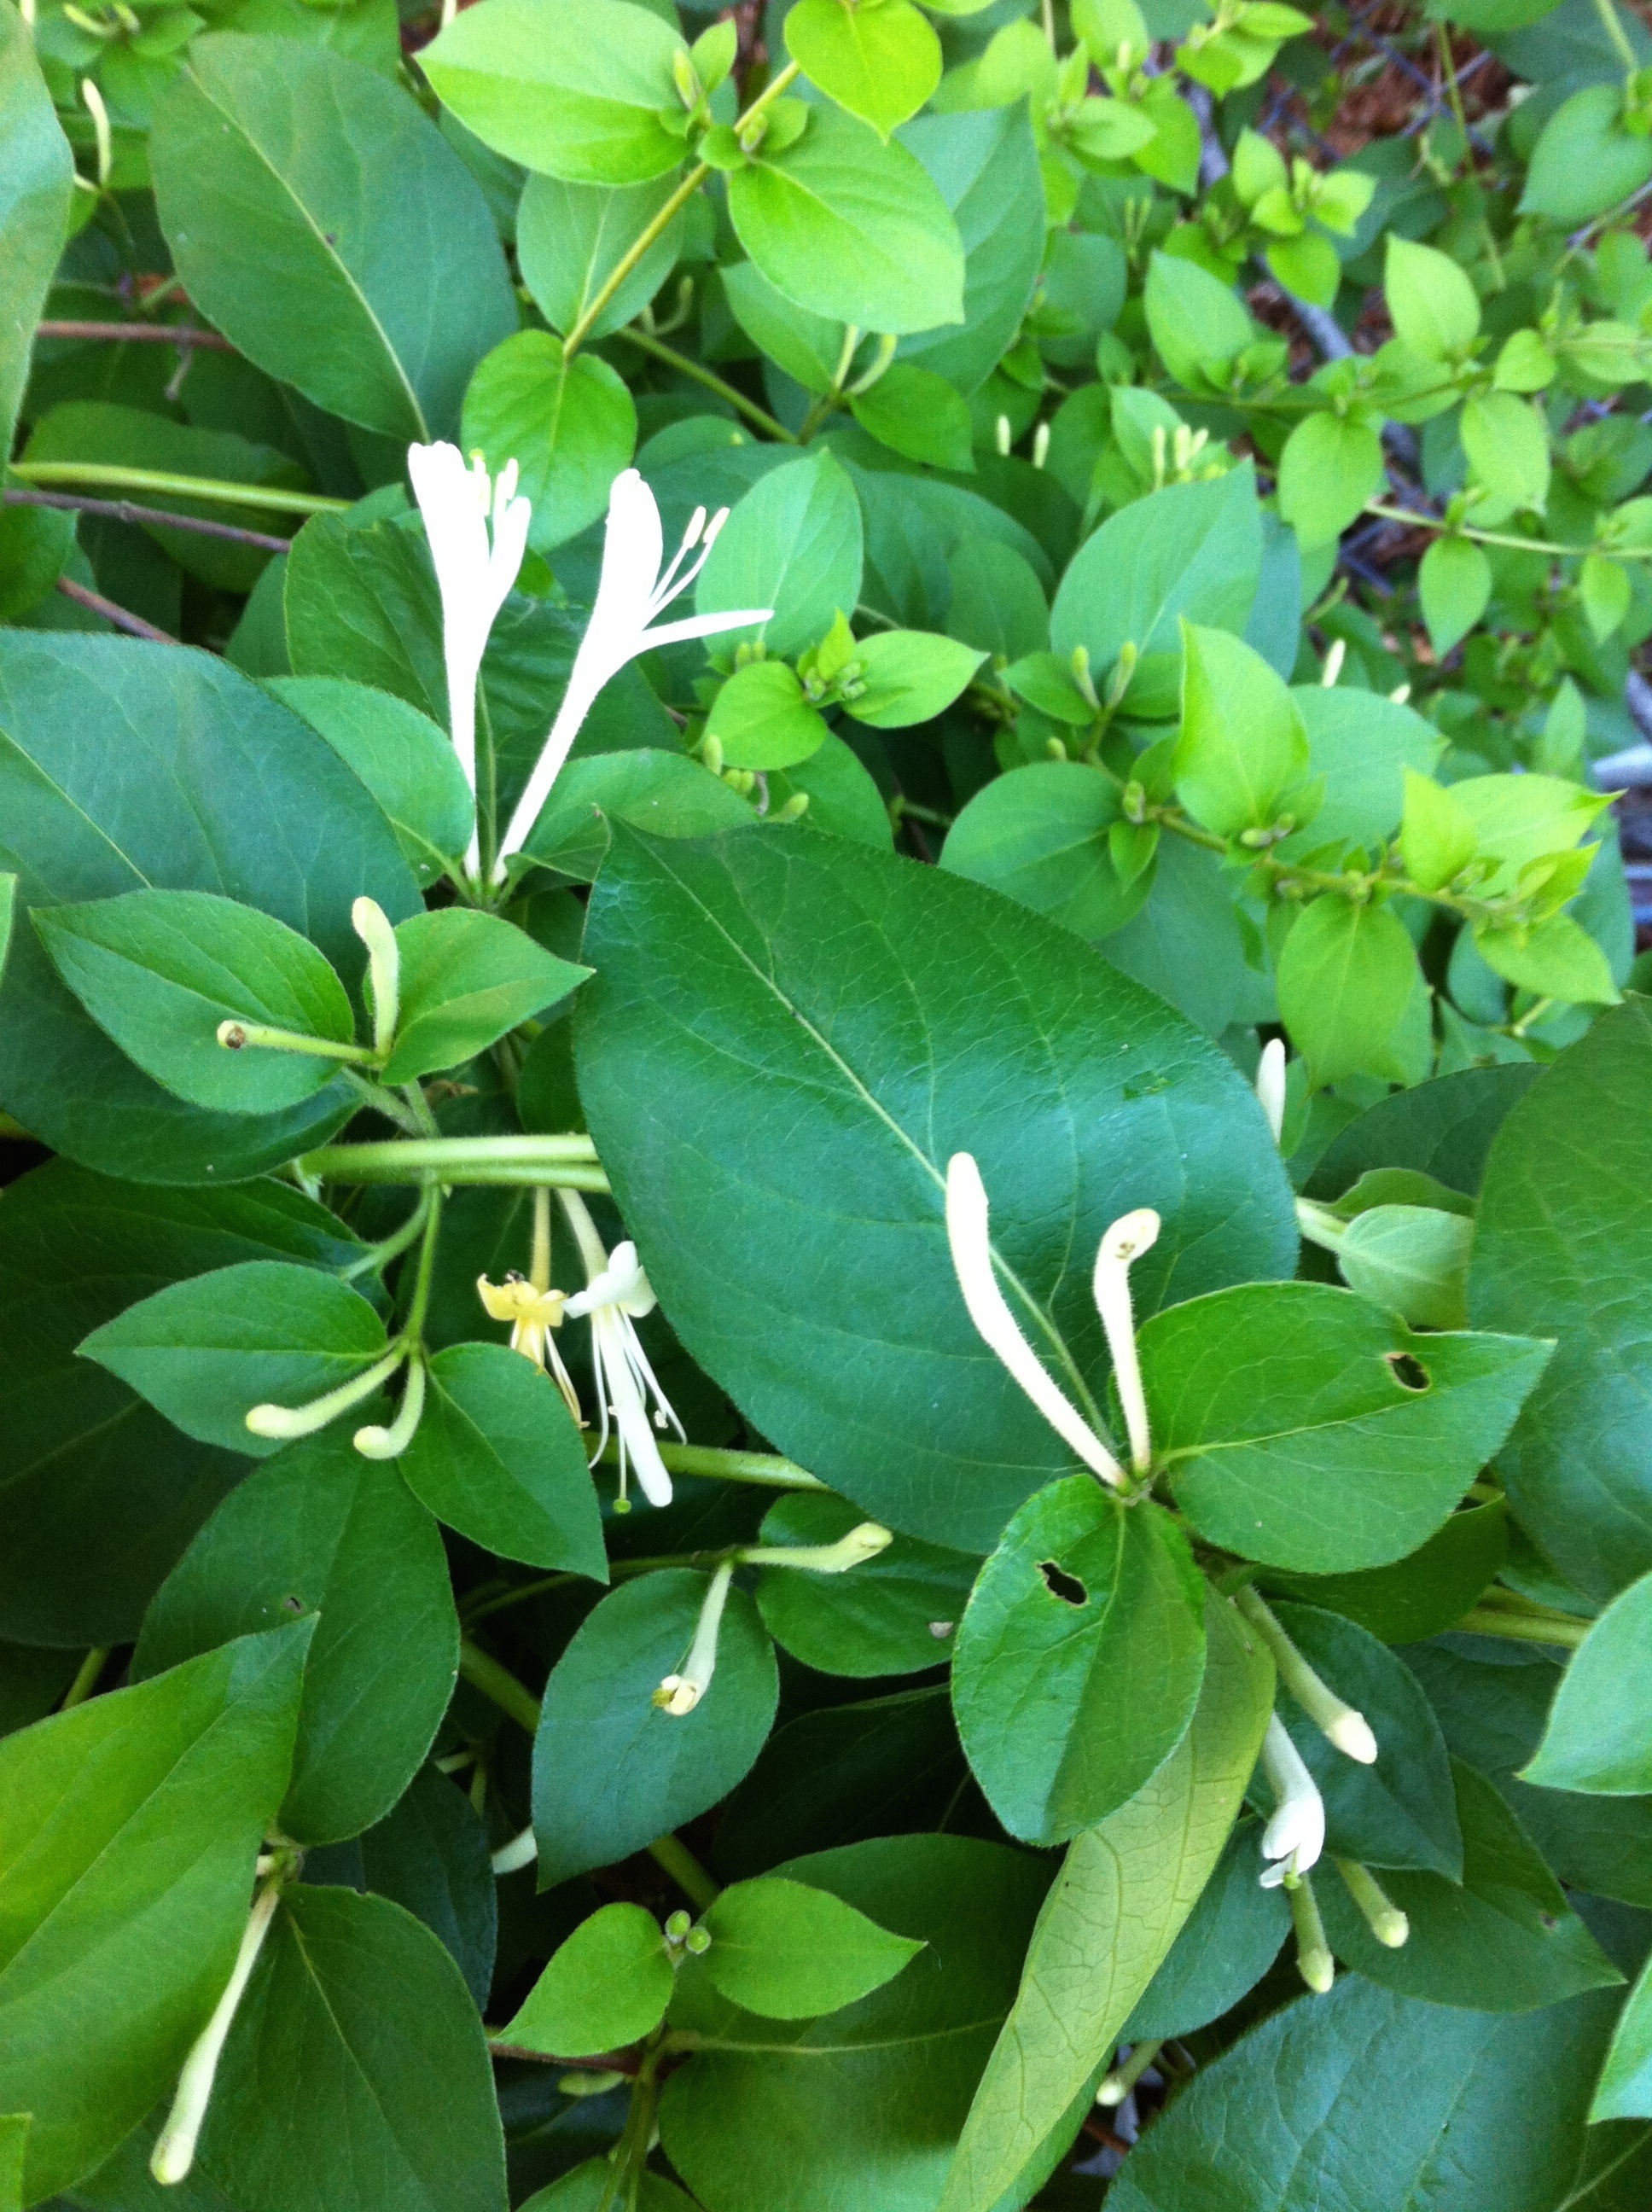
tree, plant, leaf, flower, bloom, food, green, produce, evergreen, botany, shrub, jasmine, flowering plant, land plant, honeysuckles